María Teresa Infante Caffi

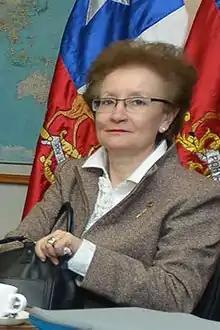
Official portrait of María Teresa Infante

María Teresa Infante Caffi (Recoleta, September 21, 1950) is a Chilean judge at the International Tribunal for the Law of the Sea. She is a diplomat and previously served as Chile's Ambassador to the Netherlands.